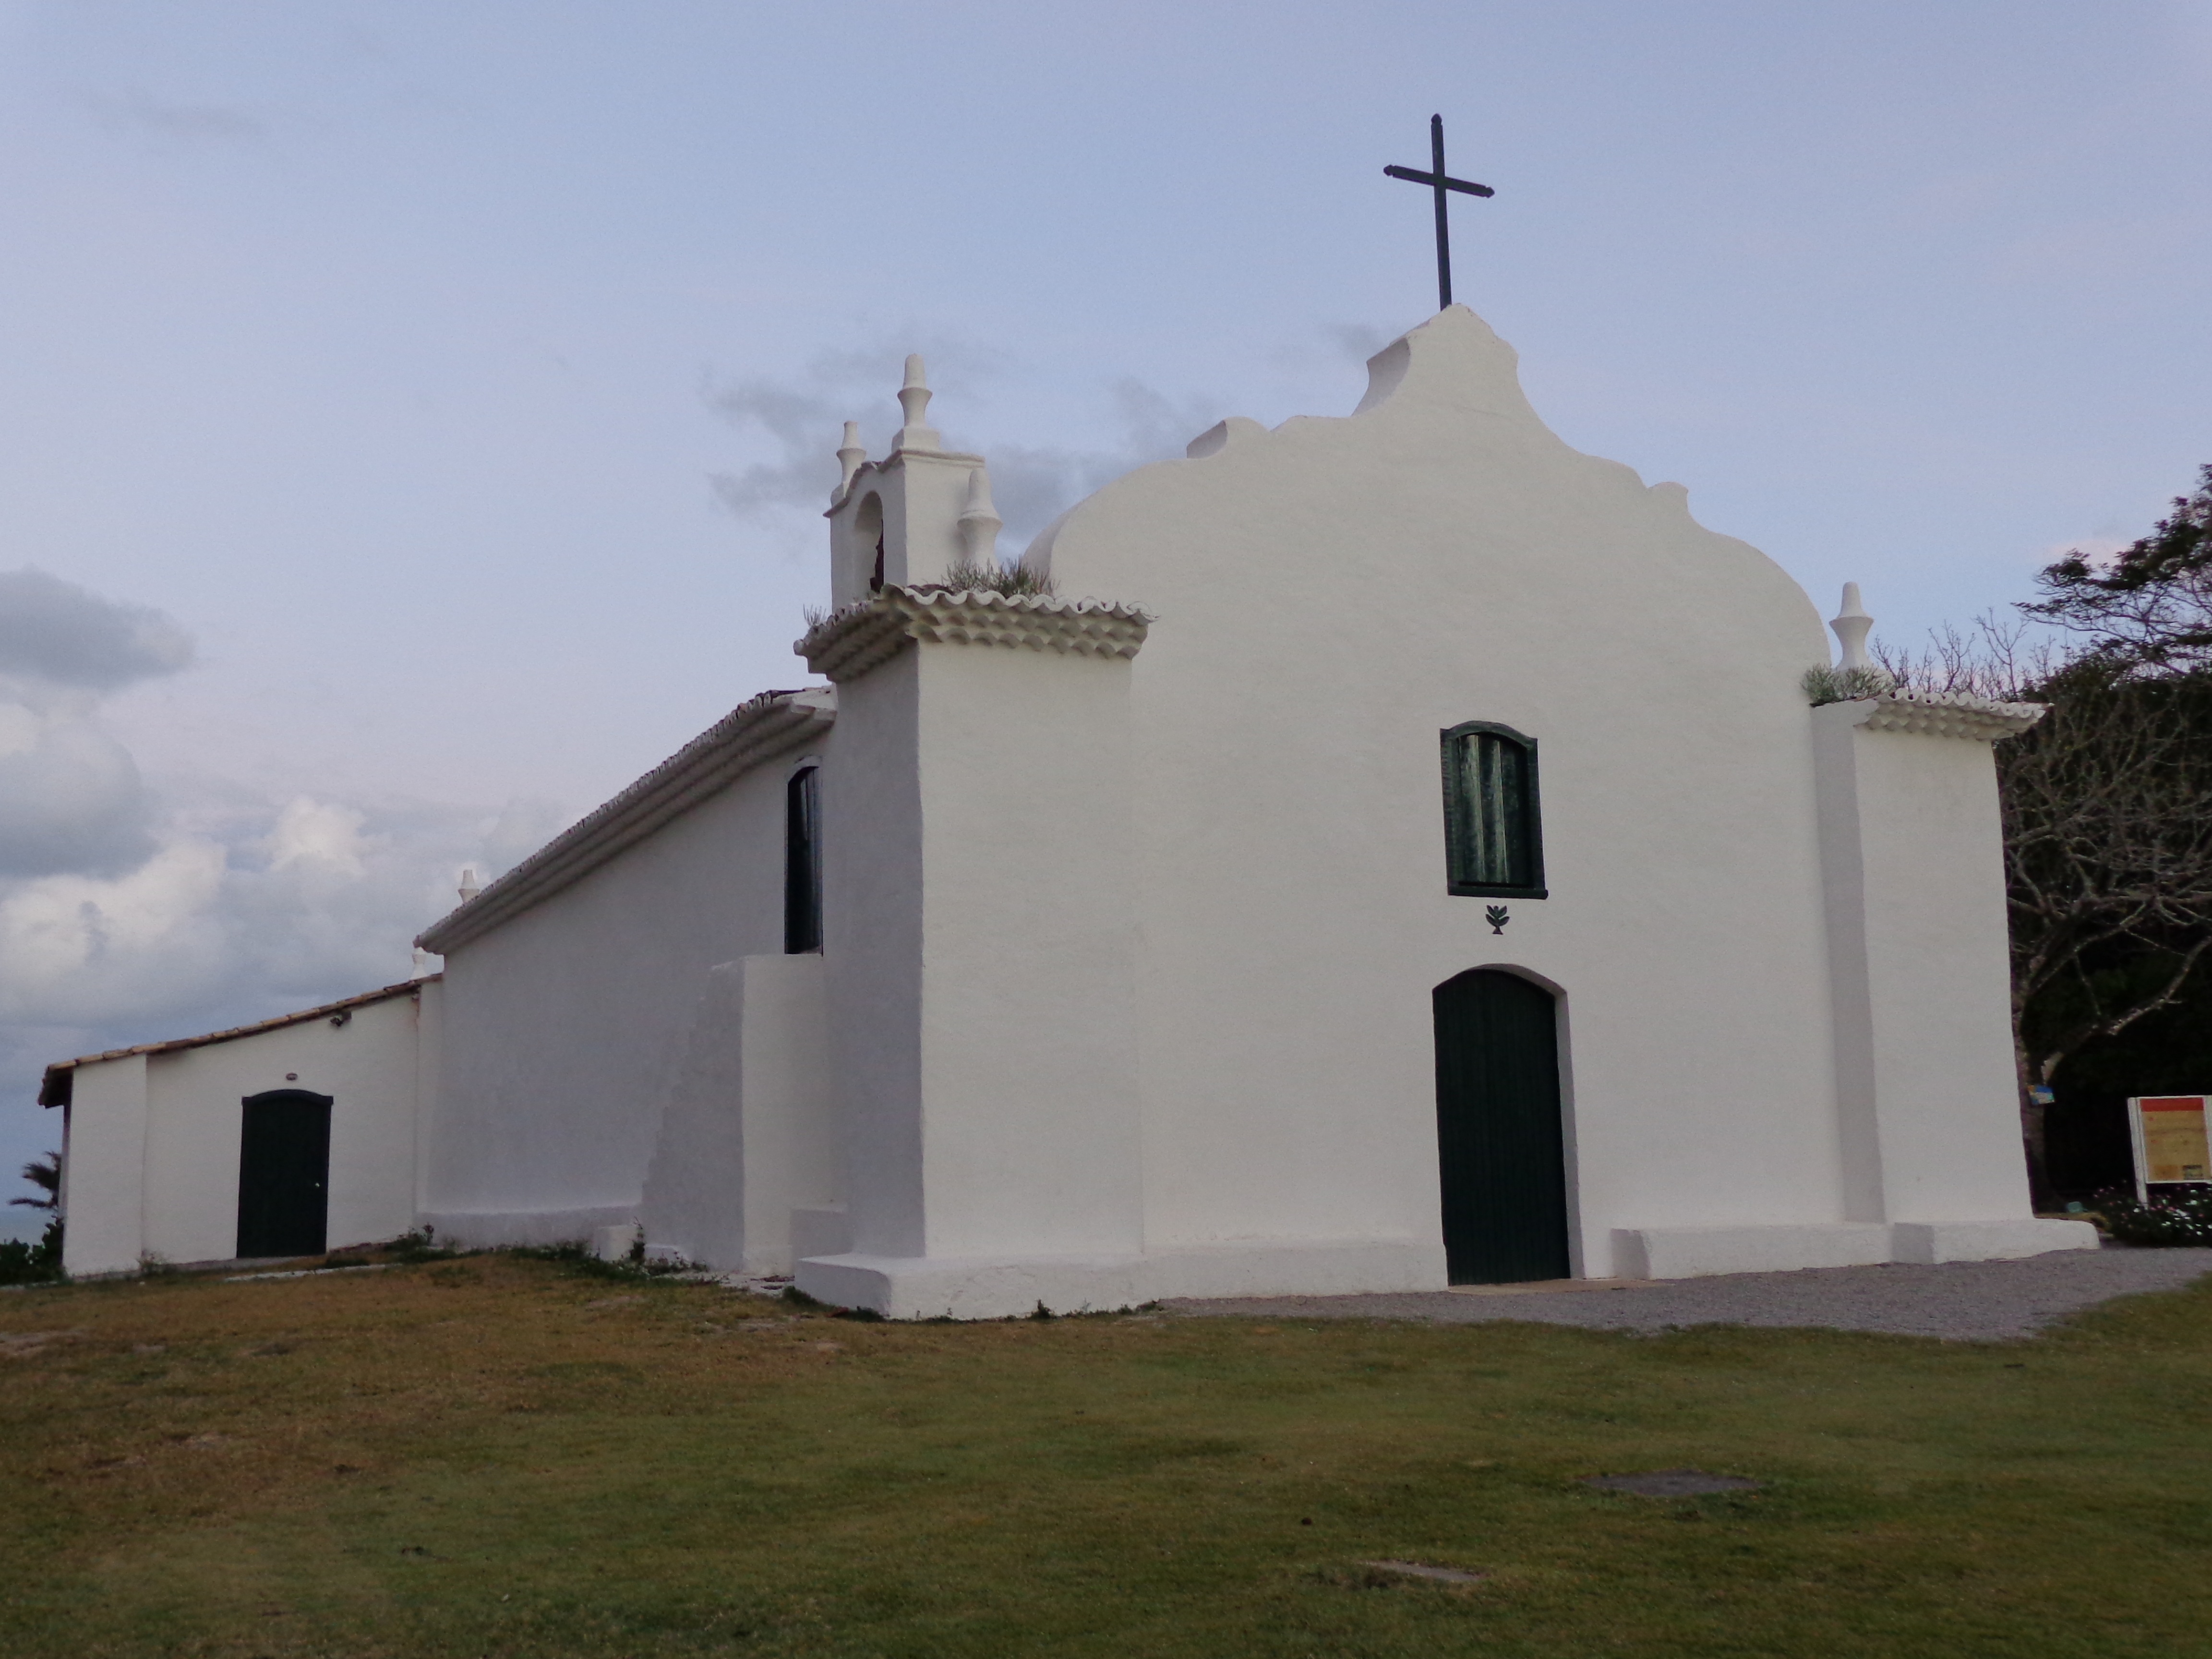
building, square, church, chapel, place of worship, monastery, trancoso, spanish missions in california